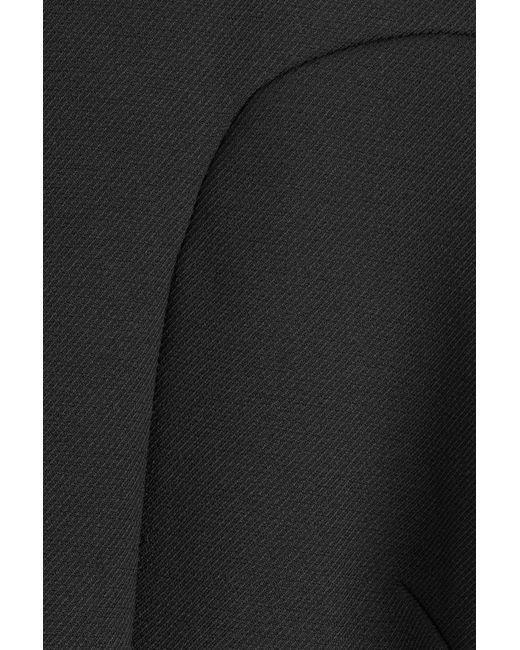
Damen Tunika Tops V-Ausschnitt plissierte Bluse mit losen Ärmeln